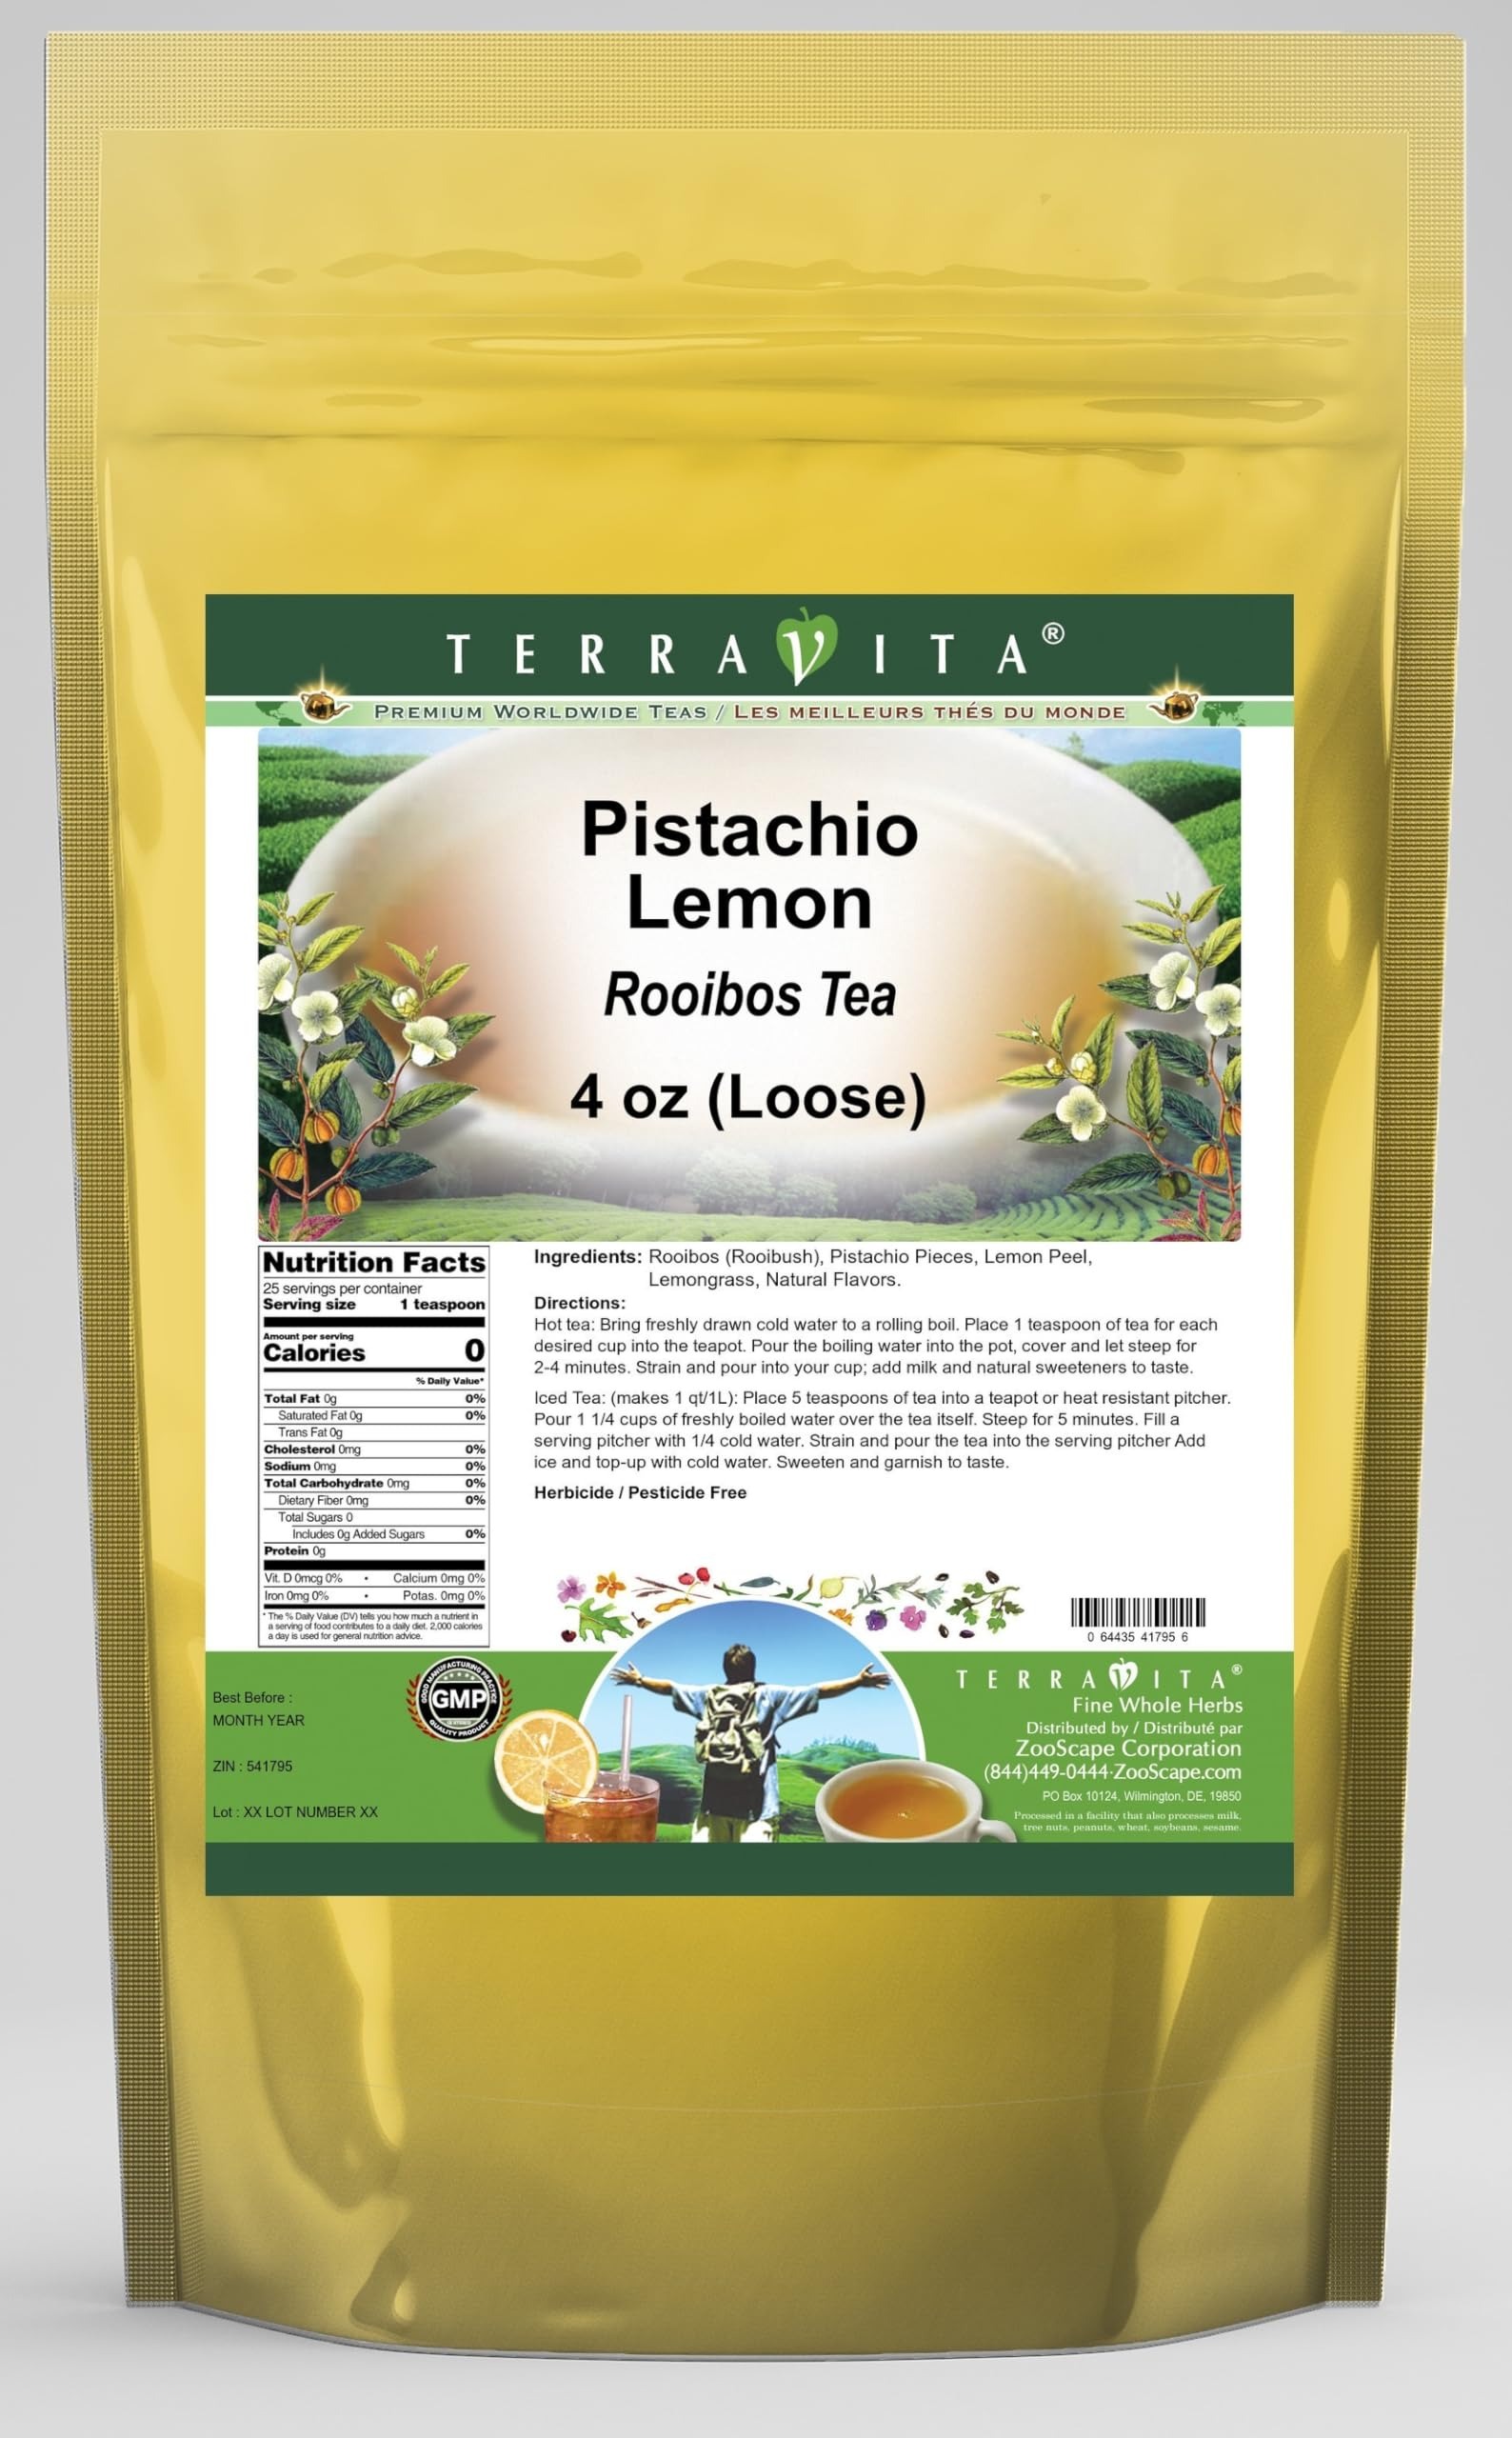
Item Name: Pistachio Lemon Rooibos Tea (Loose) (4 oz, ZIN: 541795) - 2 Pack
Bullet Point 1: Our Pistachio Lemon Rooibos Tea is a delightful flavored Rooibos tea with Pistachio Pieces, Lemon Peel and Lemongrass that you will really enjoy! The unique Pistachio Lemon aroma and taste is a delight! - Ingredients: Rooibos tea, Pistachio Pieces, Lemon Peel, Lemongrass and Natural Pistachio Lemon Flavor.
Bullet Point 2: No fillers.
Bullet Point 3: Manufacturer: TerraVita
Bullet Point 4: Size: 4 oz
Bullet Point 5: Loose Leaf Rooibos Tea - Packed in a convenient upright pouch!
Product Description: Our Pistachio Lemon Rooibos Tea is a delightful flavored Rooibos tea with Pistachio Pieces, Lemon Peel and Lemongrass that you will really enjoy! The unique Pistachio Lemon aroma and taste is a delight! - Ingredients: Rooibos tea, Pistachio Pieces, Lemon Peel, Lemongrass and Natural Pistachio Lemon Flavor. - Hot tea brewing method: Bring freshly drawn cold water to a rolling boil. Place 1 teaspoon of tea for each desired cup into the teapot. Pour the boiling water into the pot, cover and let steep for 2-4 minutes. Strain and pour into your cup; add milk and natural sweeteners to taste. - Iced tea brewing method: (to make 1 liter/quart): Place 5 teaspoons of tea into a teapot or heat resistant pitcher. Pour 1 1/4 cups of freshly boiled water over the tea itself. Steep for 5 minutes. Fill a serving pitcher with 1/4 cold water. Strain and pour the tea into the serving pitcher Add ice and top-up with cold water. Sweeten and garnish to taste. - TerraVita is an exclusive line of premium-quality, natural source products that use only the finest, purest and most potent ingredients found around the world. TerraVita is hallmarked by the highest possible standards of purity, potency, stability and freshness. All of our products are prepared with the highest elements of quality control, from raw materials through the entire manufacturing process, up to and including the moment that the bottles or bags are sealed for freshness and shipped out to you. Our highest possible standards are certified by independent laboratories and backed by our personal guarantee. - TerraVita exists to meet and ensure your family's health and wellness without the harmful effects of chemicals and health products. We strive to make all of our products affordable and reliable and are constantly searching th
Value: 8.0
Unit: Ounce

Price: 34.5